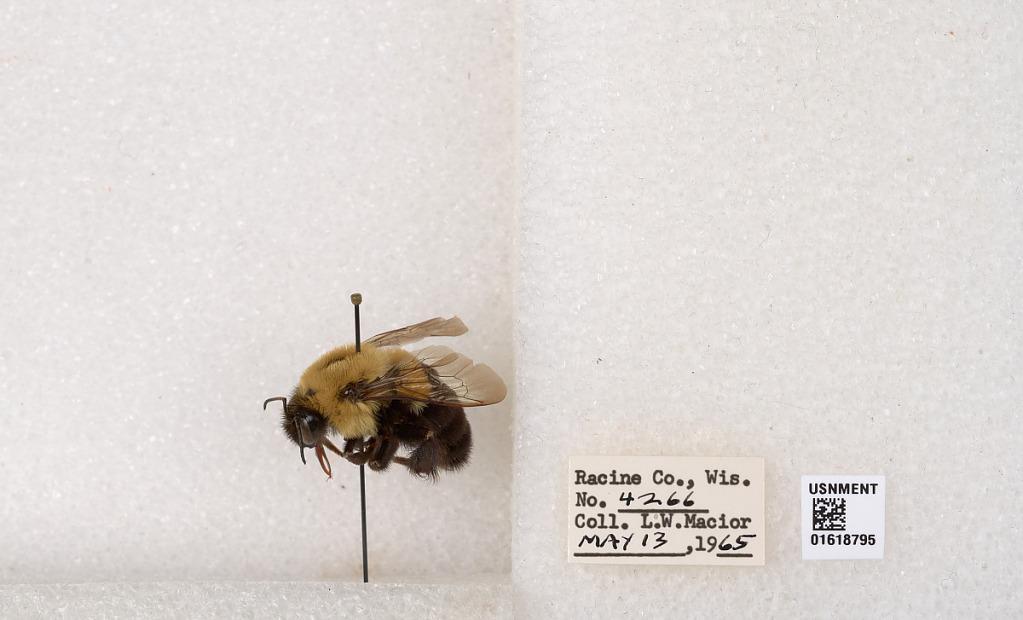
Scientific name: Bombus impatiens Cresson
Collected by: L. Macior
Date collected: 1965-5-13
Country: United States
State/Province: Wisconsin
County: Racine
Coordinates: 42.7299, -87.8123